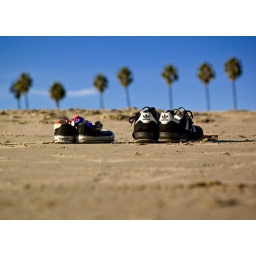
Our memories of the ocean will linger on, long after our footprints in the sand are gone....